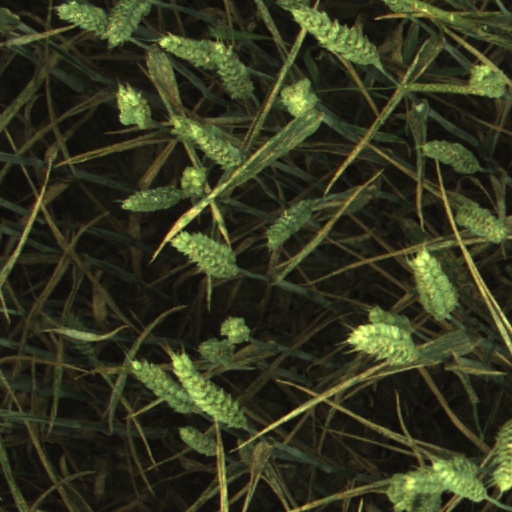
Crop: wheat